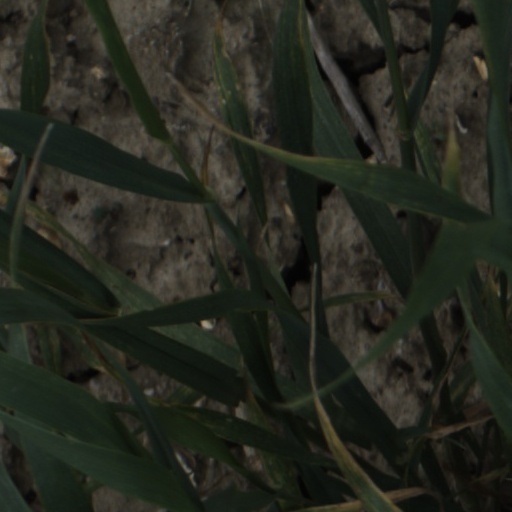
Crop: wheat